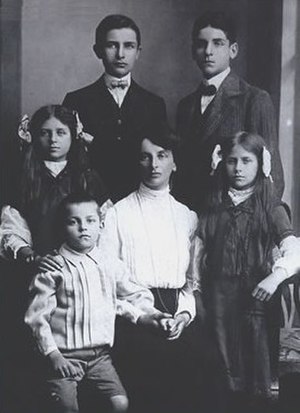
Inessa Armand / Politisk liv
Inessa Armand med sine fem børn (1909).
Inessa Fjodorovna Armand var en franskfødt kommunist, der var opvokset i Rusland. Hun giftede sig med den russiske fabrikantsøn Aleksandr Armand som 18-årig og fik 5 børn med ham. Siden brød hun forbindelsen til ham og levede derefter sammen med ægtemandens lillebror Vladimir. Omkring år 1903 tilsluttede hun sig den bolsjevikiske bevægelse og blev flere gange arresteret. Hun havde sandsynligvis et kærlighedsforhold til Lenin, der begyndte efter, at de mødtes i 1910, hvor hun fik tæt kontakt til både Lenin og hans kone Krupskaja. Hun fulgtes tilbage til Rusland med Lenin i 1917 og var efter Oktoberrevolutionen i en periode leder af det kommunistiske partis særlige afdeling for kvindespørgsmål samt en aktiv organisator og leder af den 1. internationale konference for kommunistiske kvinder i 1920.